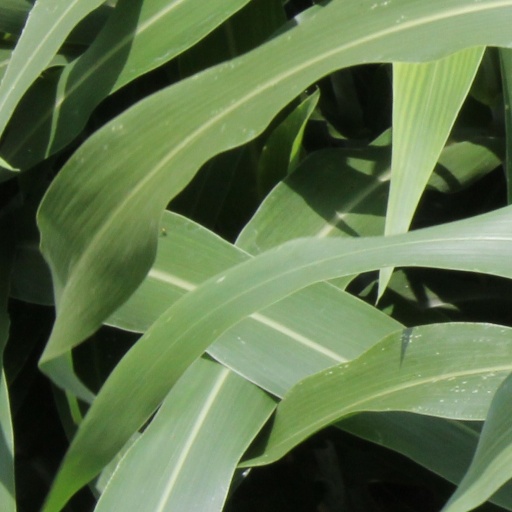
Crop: sorghum